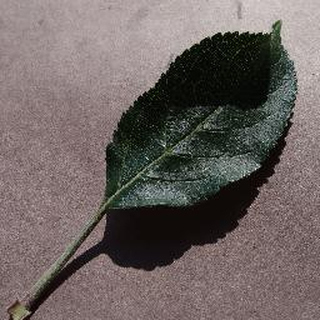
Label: healthy_apple